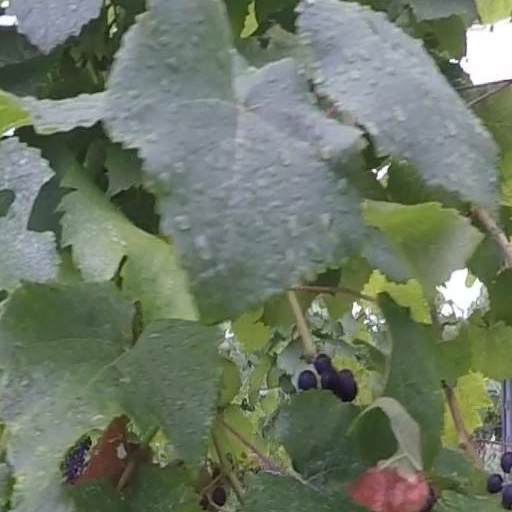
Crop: grape